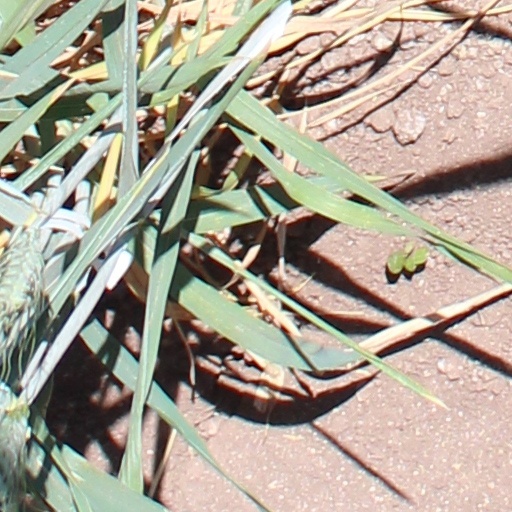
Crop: wheat